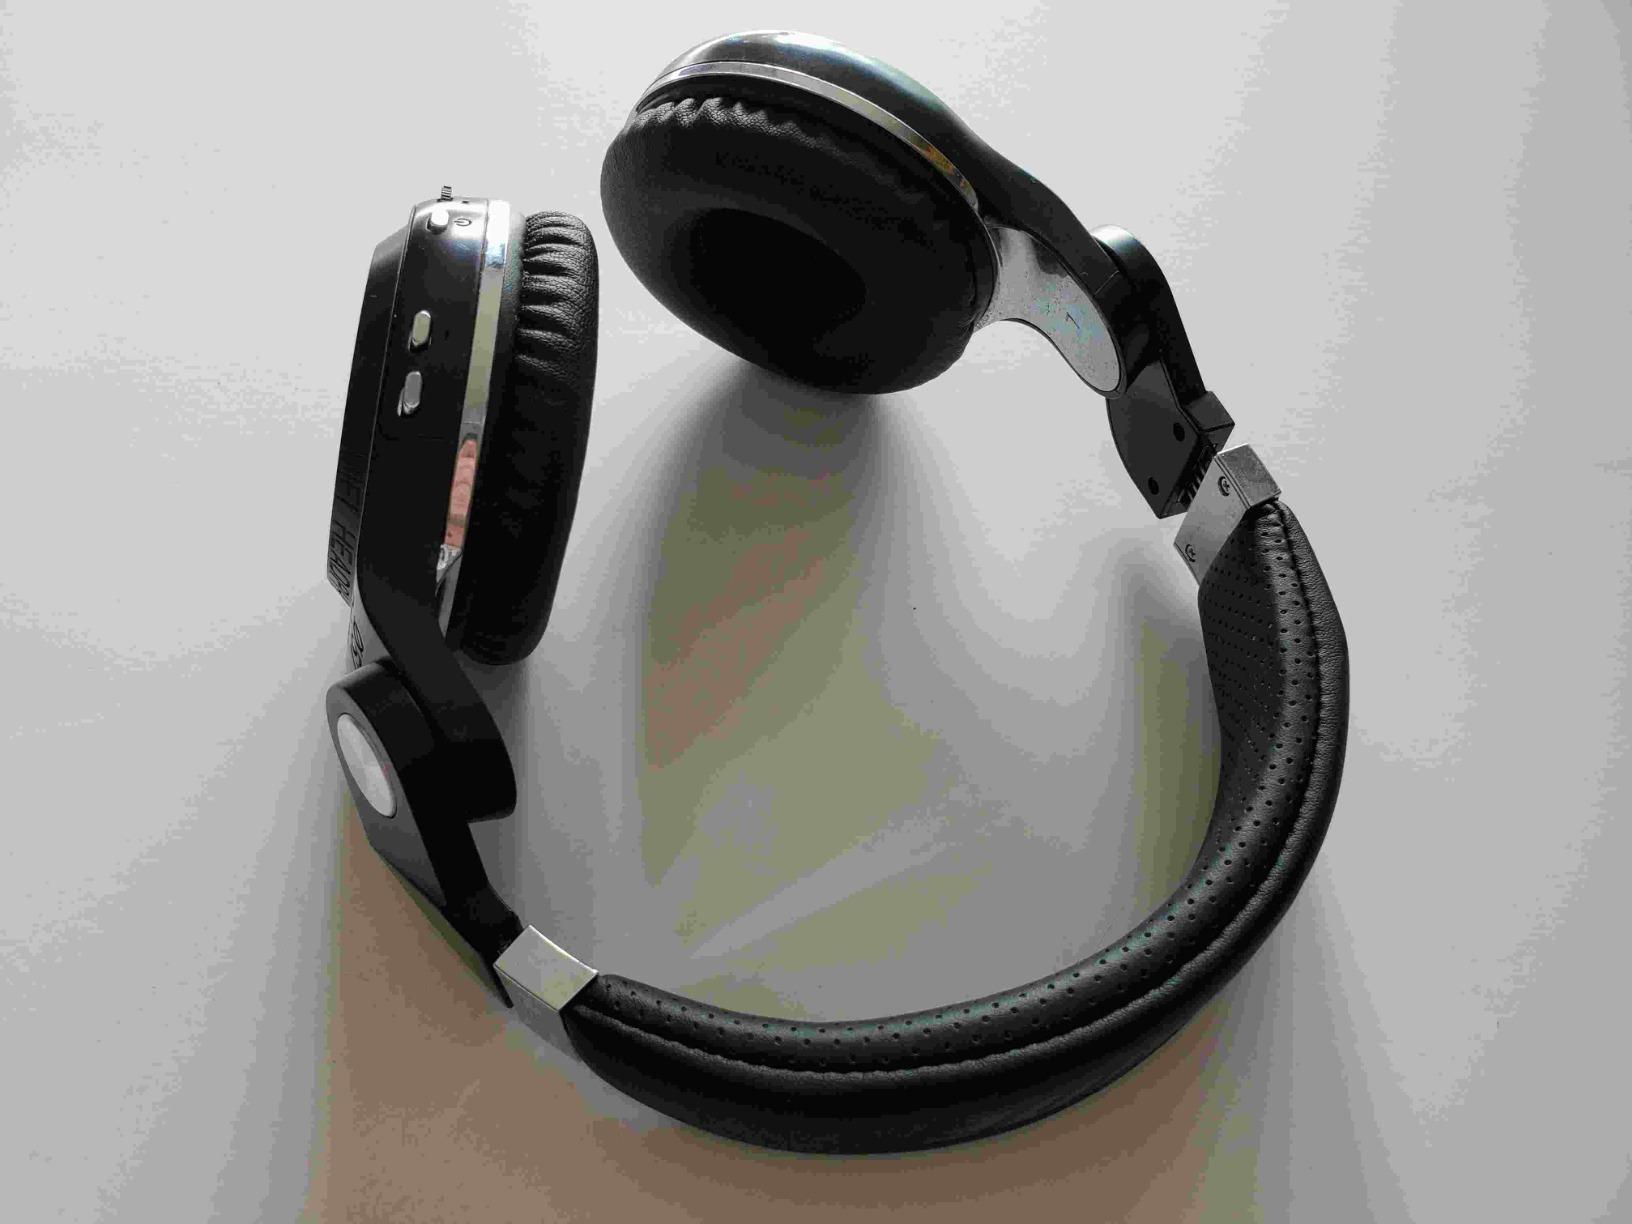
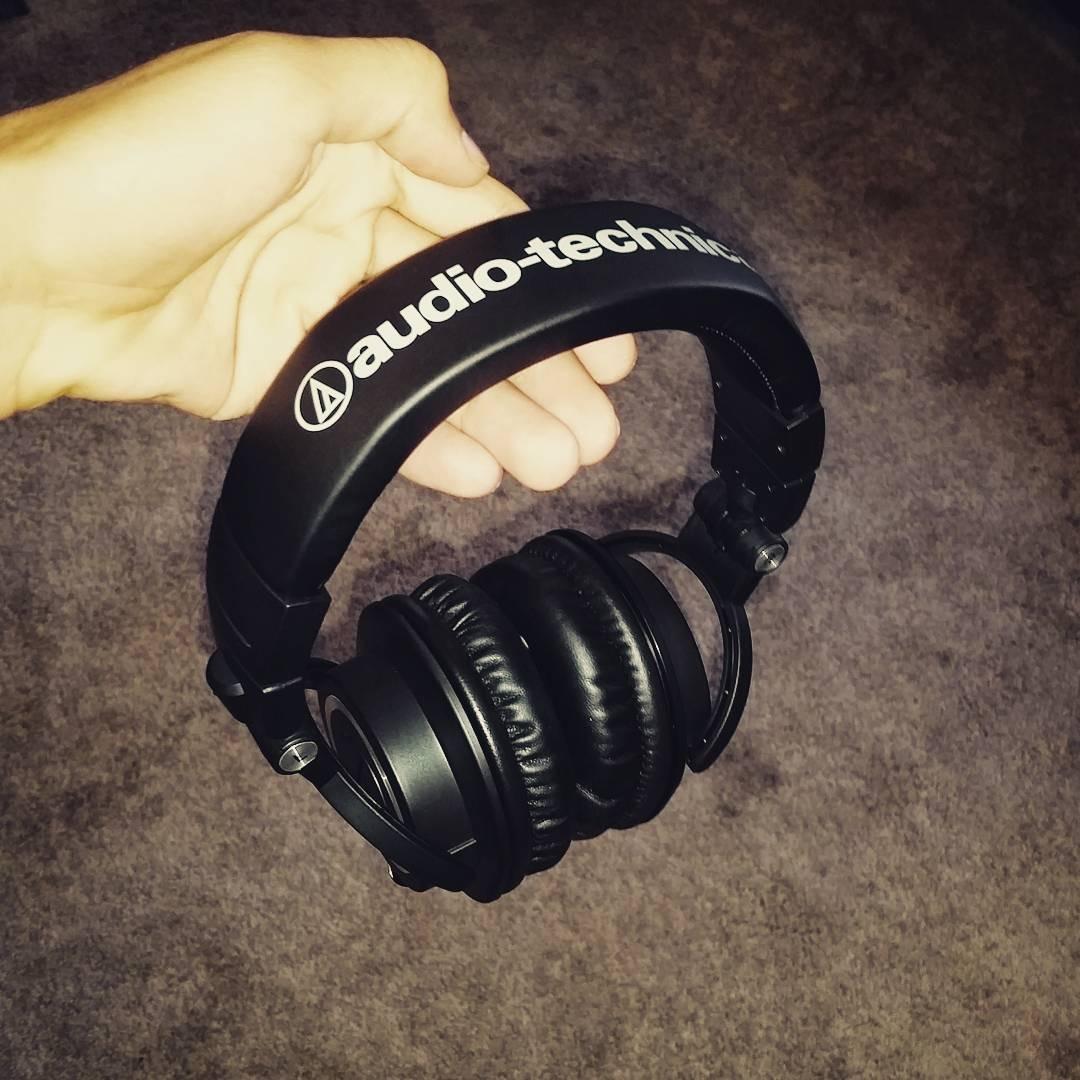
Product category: headphones
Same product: no